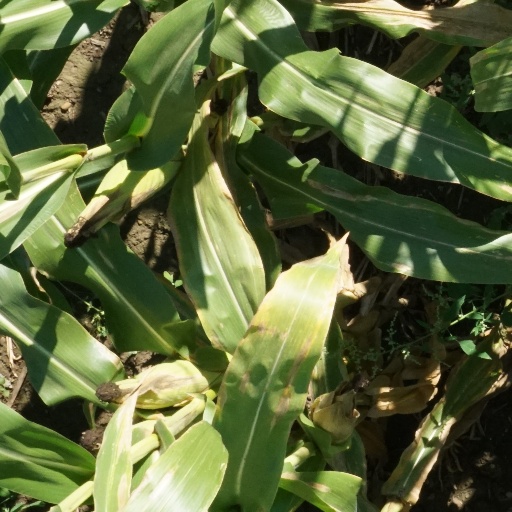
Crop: maize; corn